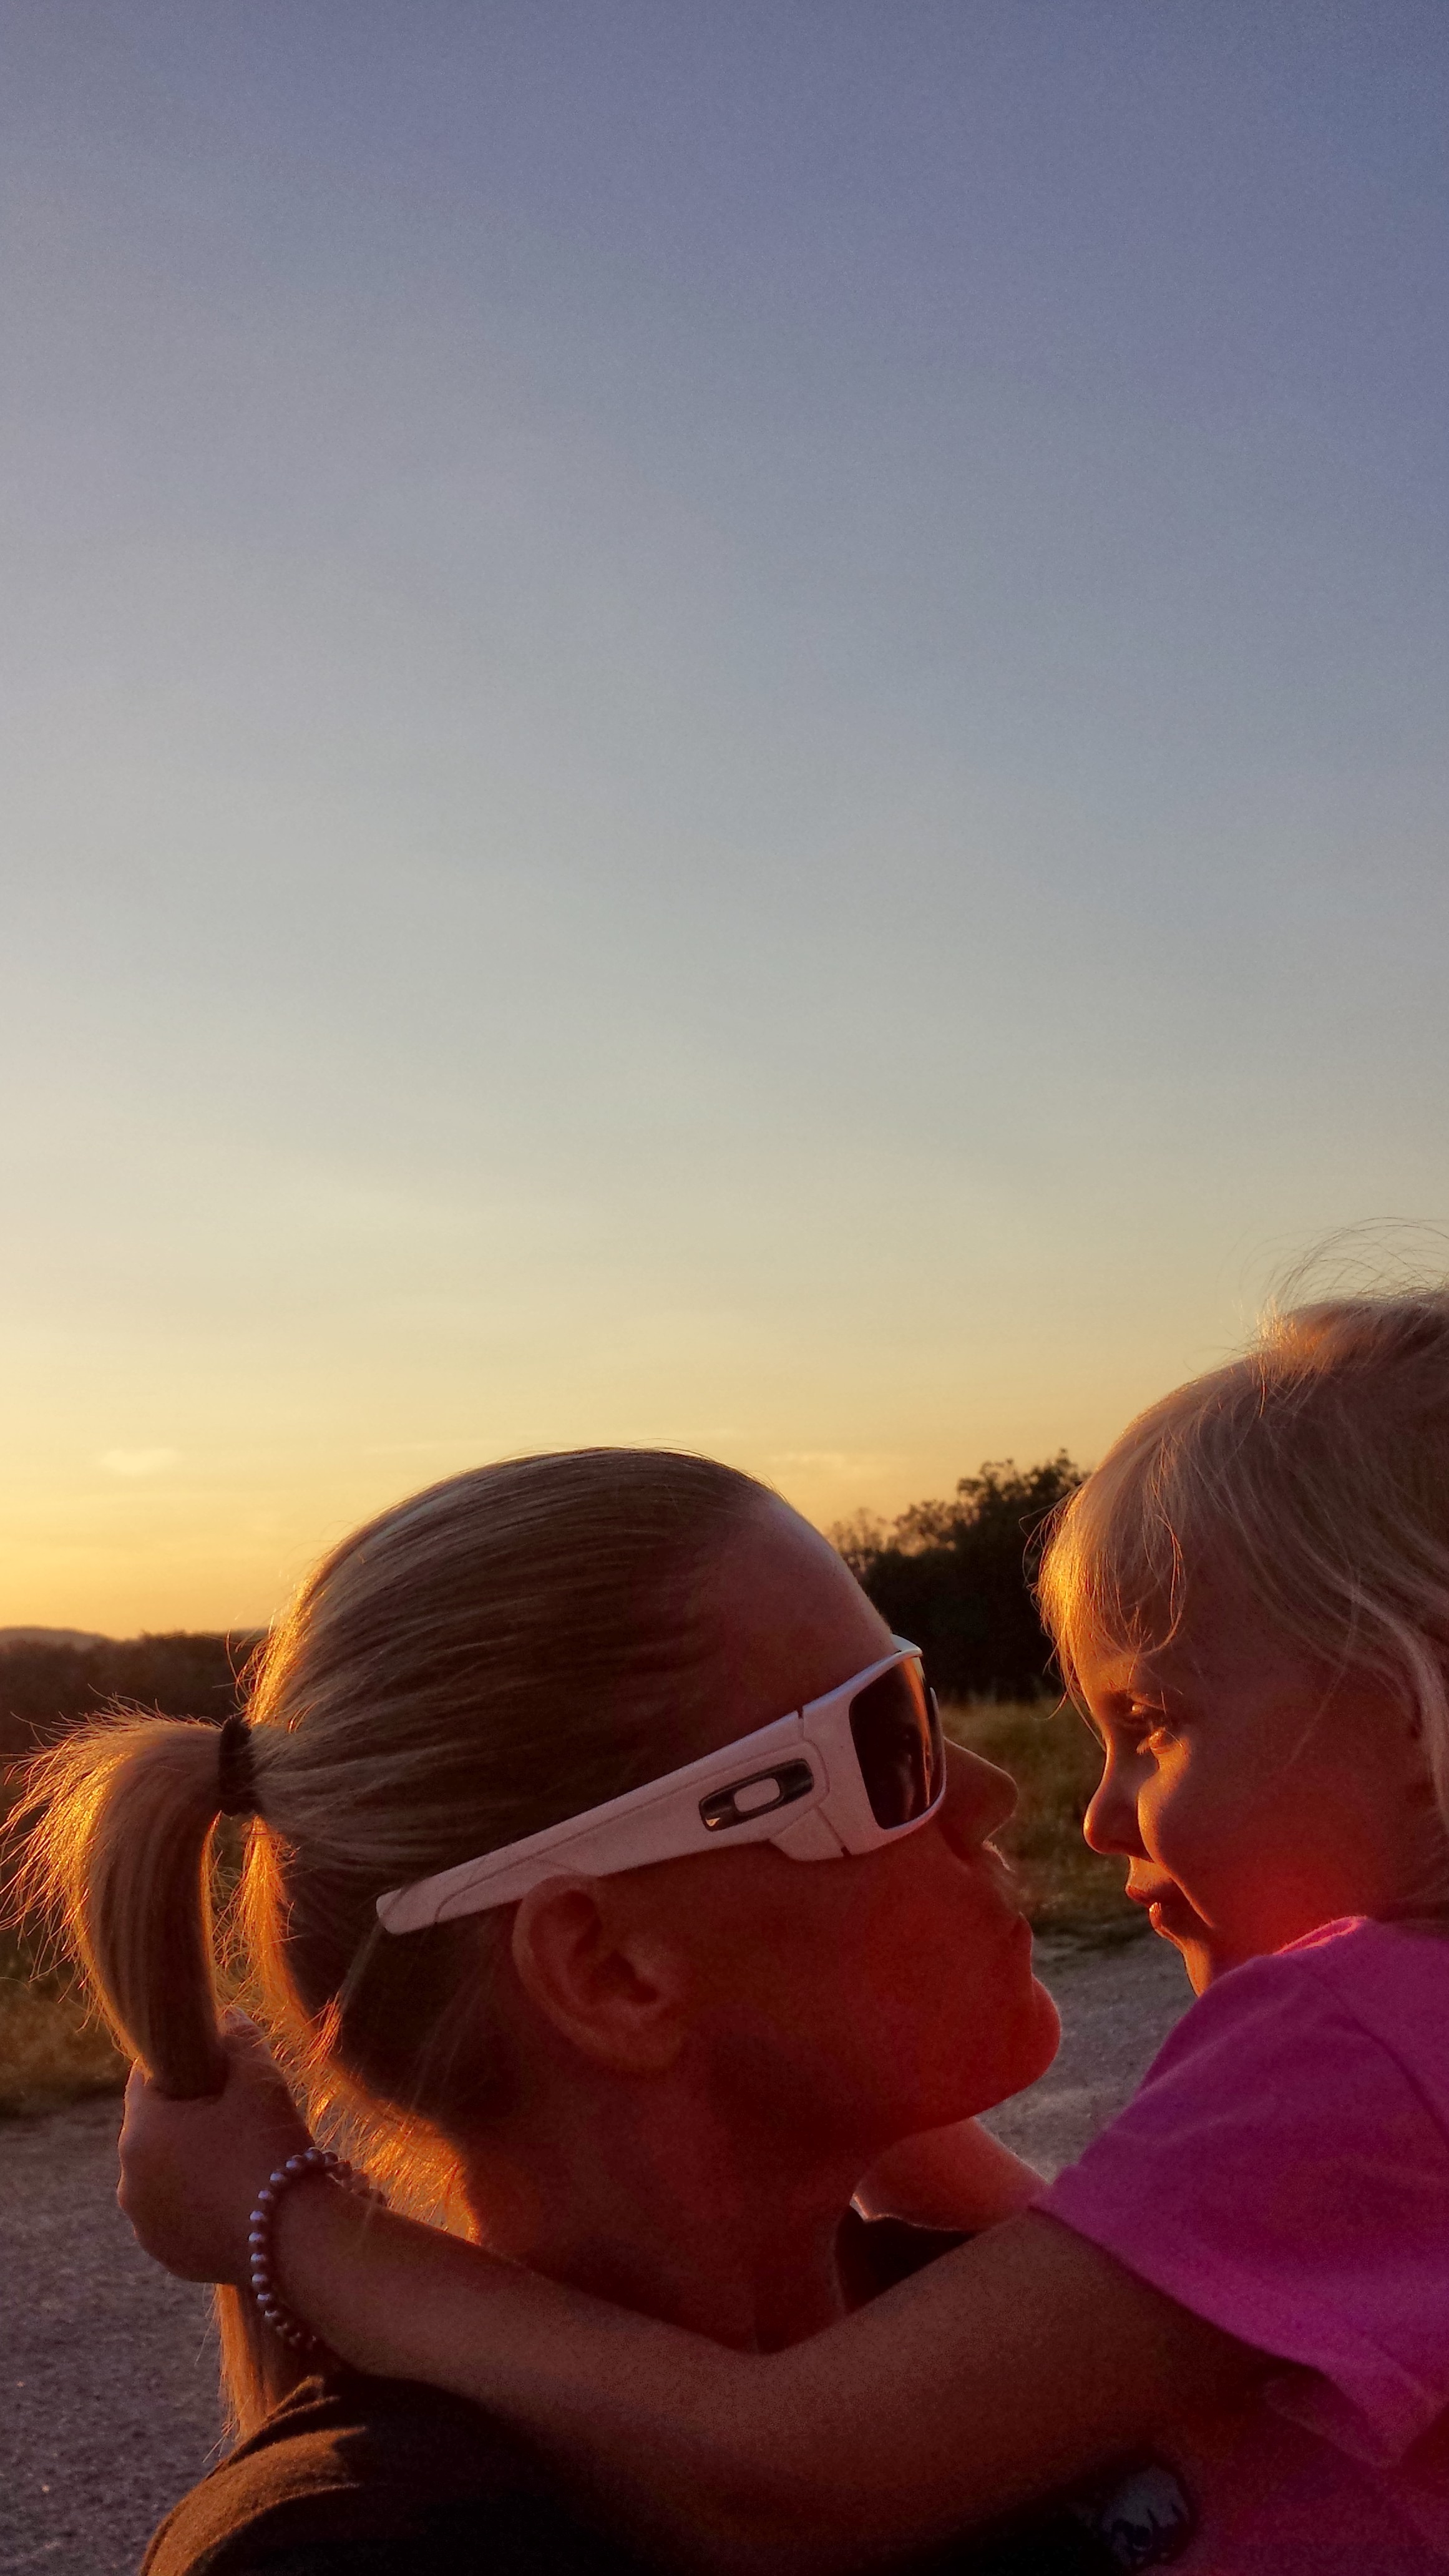
sea, sunset, sunlight, morning, vacation, evening, temple, emotion, interaction